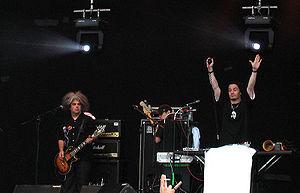
Fantômas est un groupe de metal avant-gardiste américain, originaire de Californie. Le nom du groupe s'inspire de Fantômas, un personnage de fiction paru dans une série de romans policiers popularisée en France avant la Première Guerre mondiale.